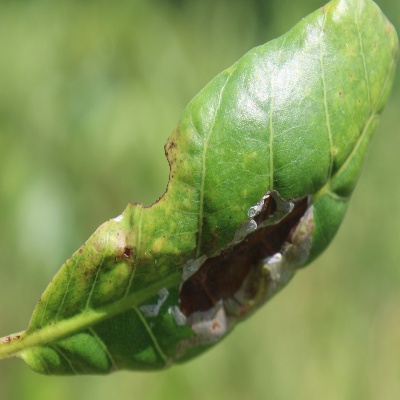
Crop: Cashew
Condition: leaf miner